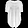
Label: T - shirt / top